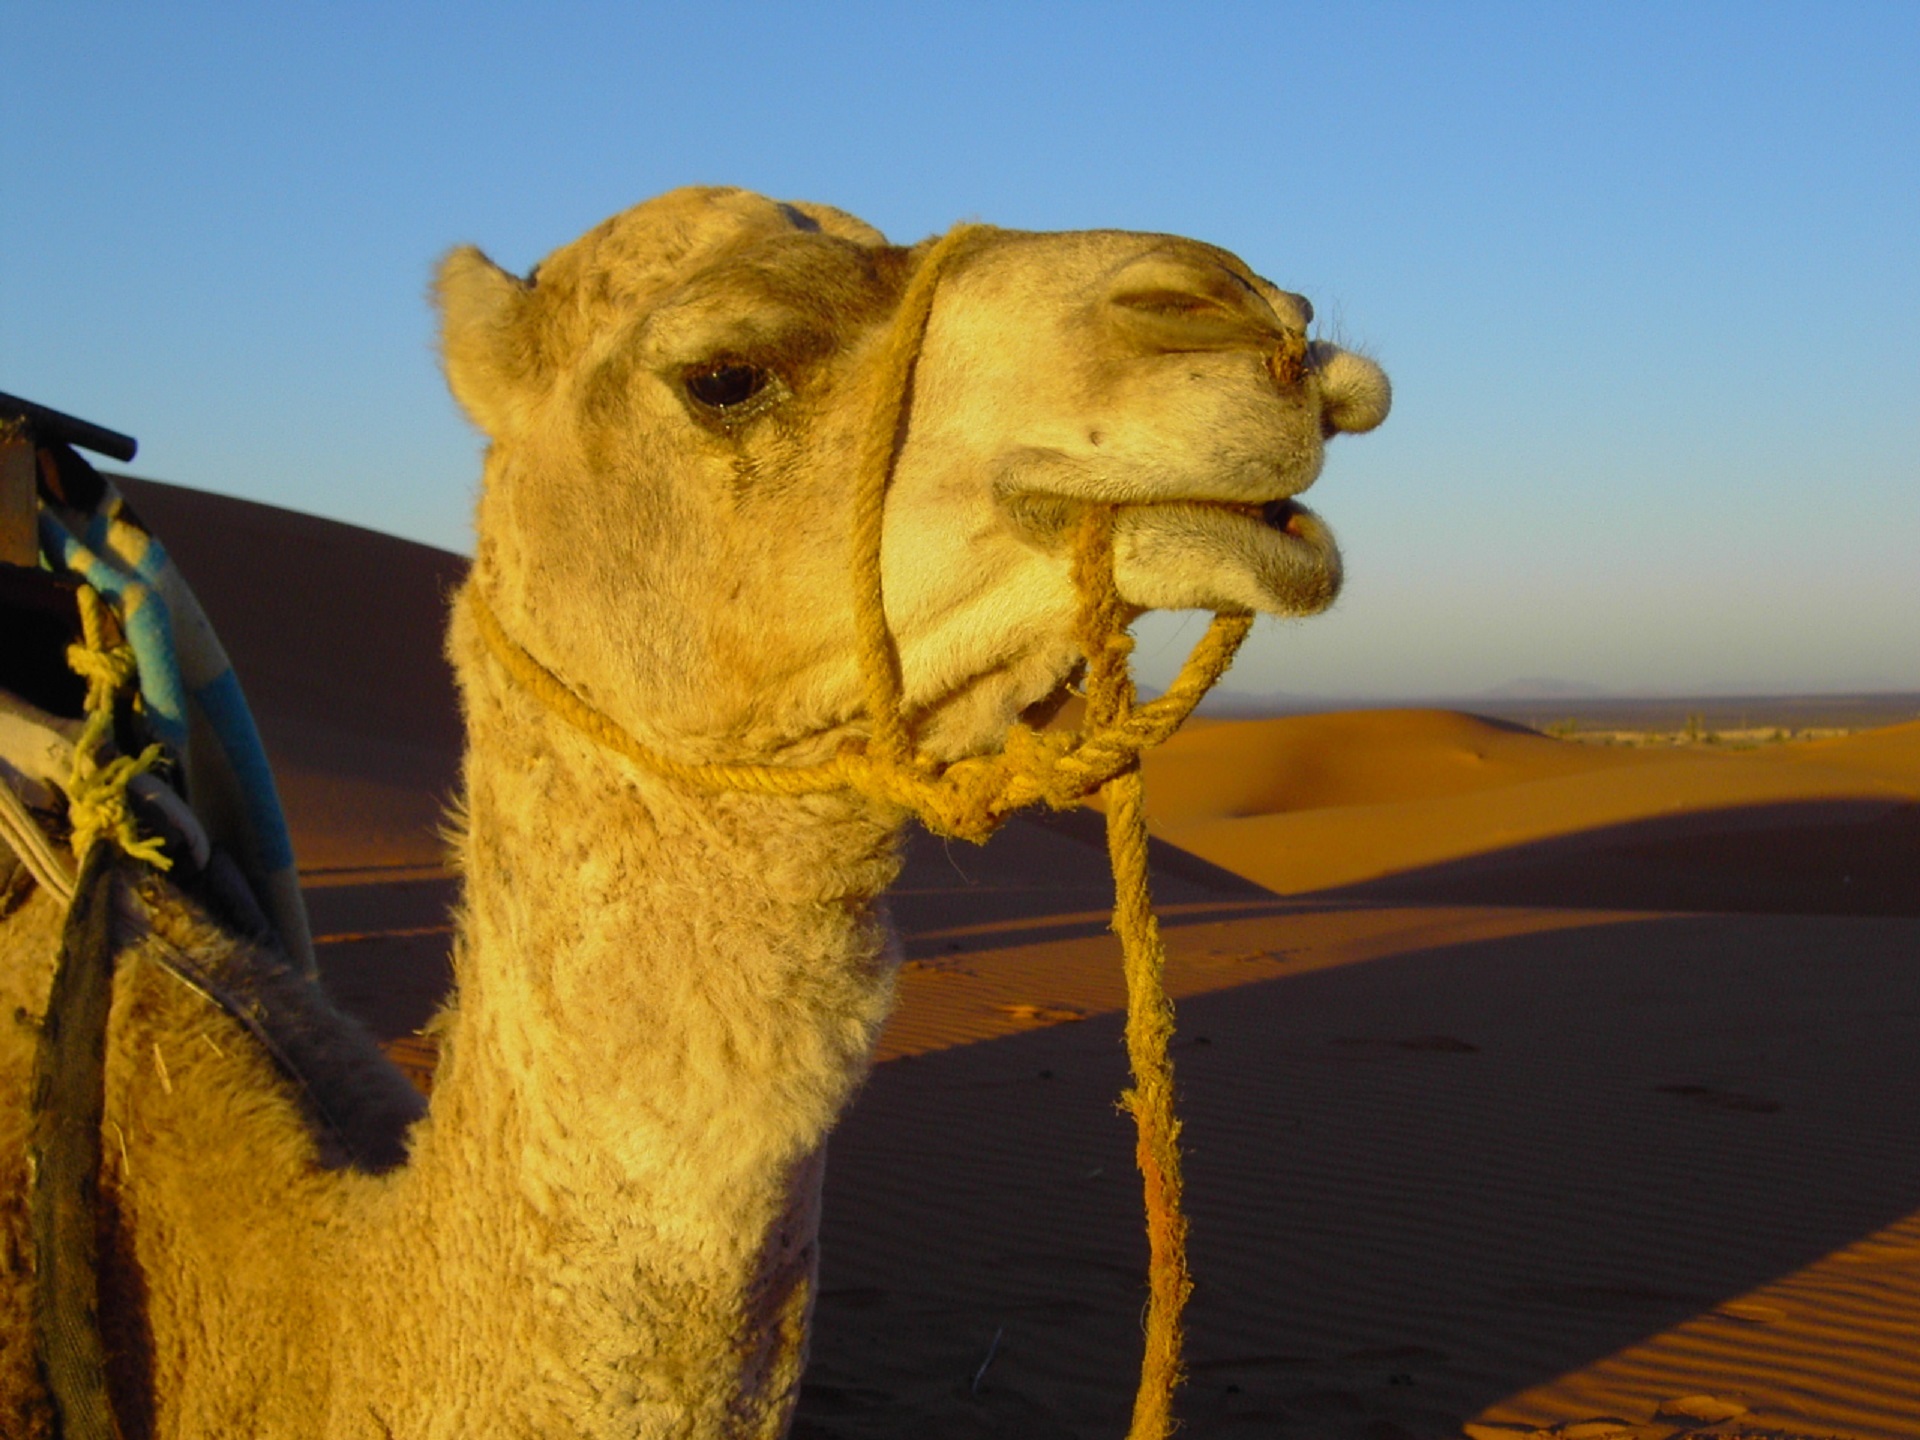
landscape, sand, desert, animal, profile, travel, transportation, portrait, camel, mammal, fauna, dromedary, head, vertebrate, tame, camel like mammal, arabian camel